Athesans-Étroitefontaine

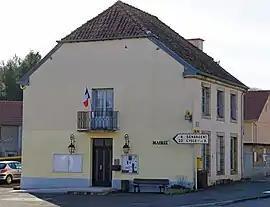
The town hall in Athesans-Étroitefontaine

Athesans-Étroitefontaine is a commune in the Haute-Saône department in the region of Bourgogne-Franche-Comté in eastern France. It was created in 1973 by the merger of two former communes: Athesans and Étroitefontaine.